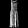
Label: Dress